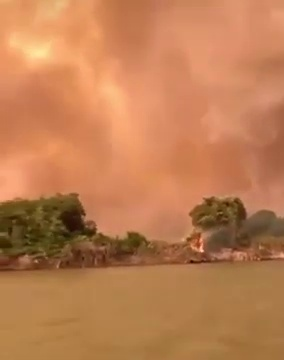
Fire: yes
Smoke: yes